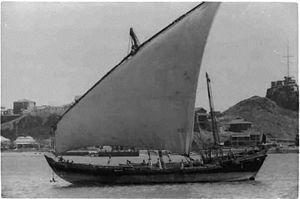
Coke en stock est le 19ᵉ album de bande dessinée des Aventures de Tintin, conçu par Hergé et paru en 1958.
Un sambouk est un type de voilier traditionnel à deux mâts et voiles triangulaires, originaire de la mer Rouge et typique de la Péninsule Arabique.